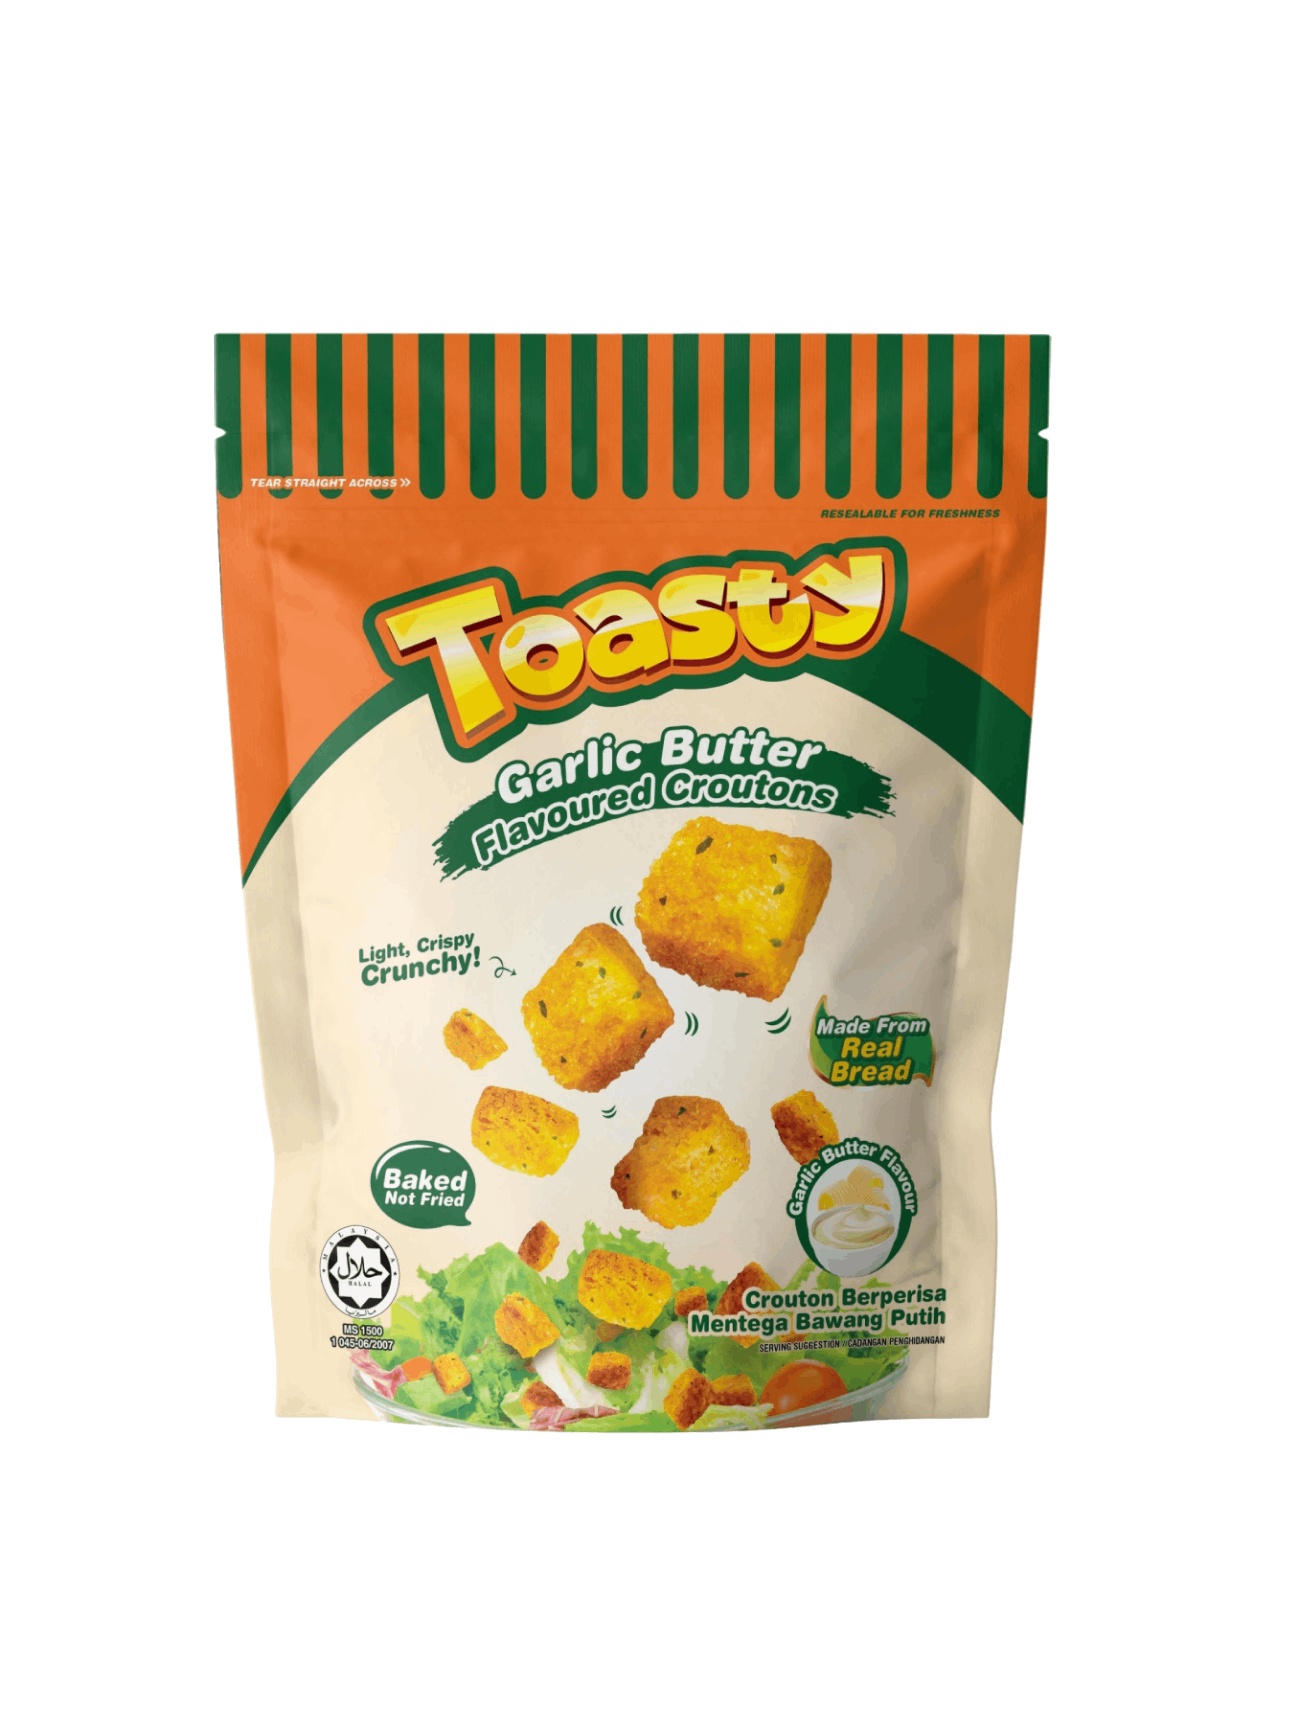
TOASTY GARLIC BUTTER FLAVOURED CROUTON 100G
TOASTY GARLIC BUTTER FLAVOURED CROUTON 100G
Brand: Village Grocer - Southkey
Category: Food, Beverages & Tobacco > Food Items > Snack Foods > Croutons